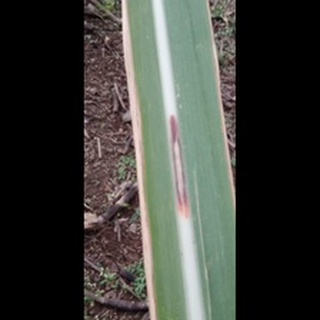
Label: sugarcane_red_rot